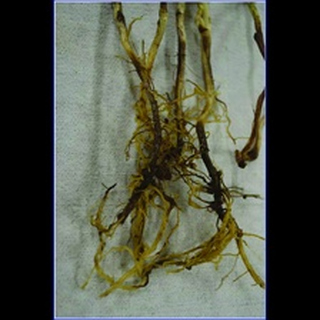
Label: wheat_common_root_rot